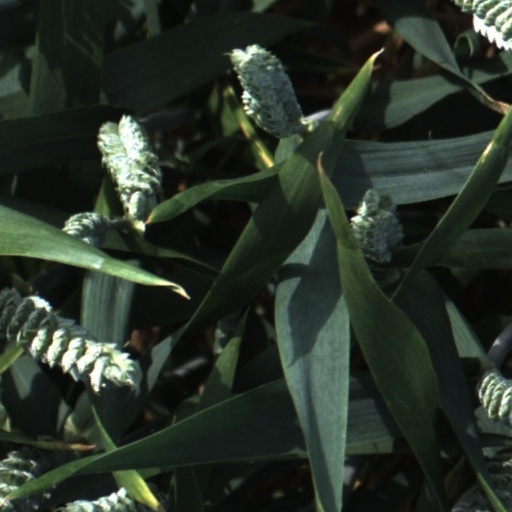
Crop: wheat